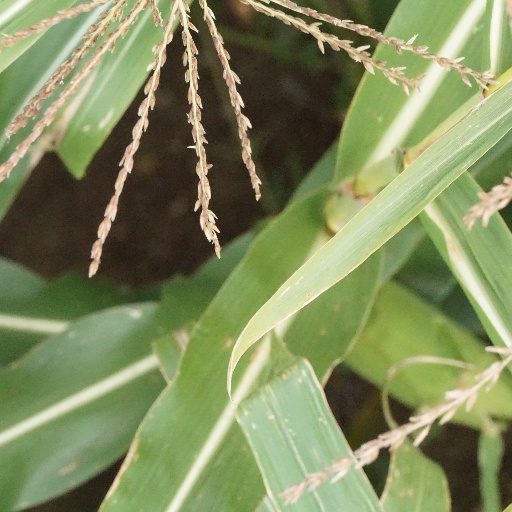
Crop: maize; corn